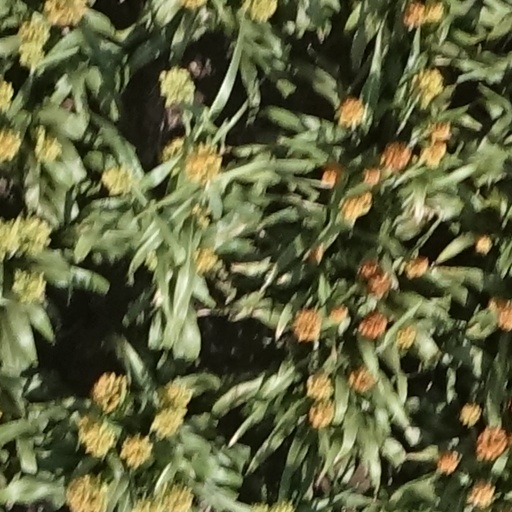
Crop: sorghum